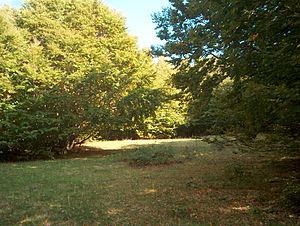
La Sila est un plateau situé en Calabre, dans le Sud de l'Italie, qui s'étend sur le territoire de trois provinces : Crotone, Catanzaro, Cosenza et qui recouvre une superficie de 1 700 km².